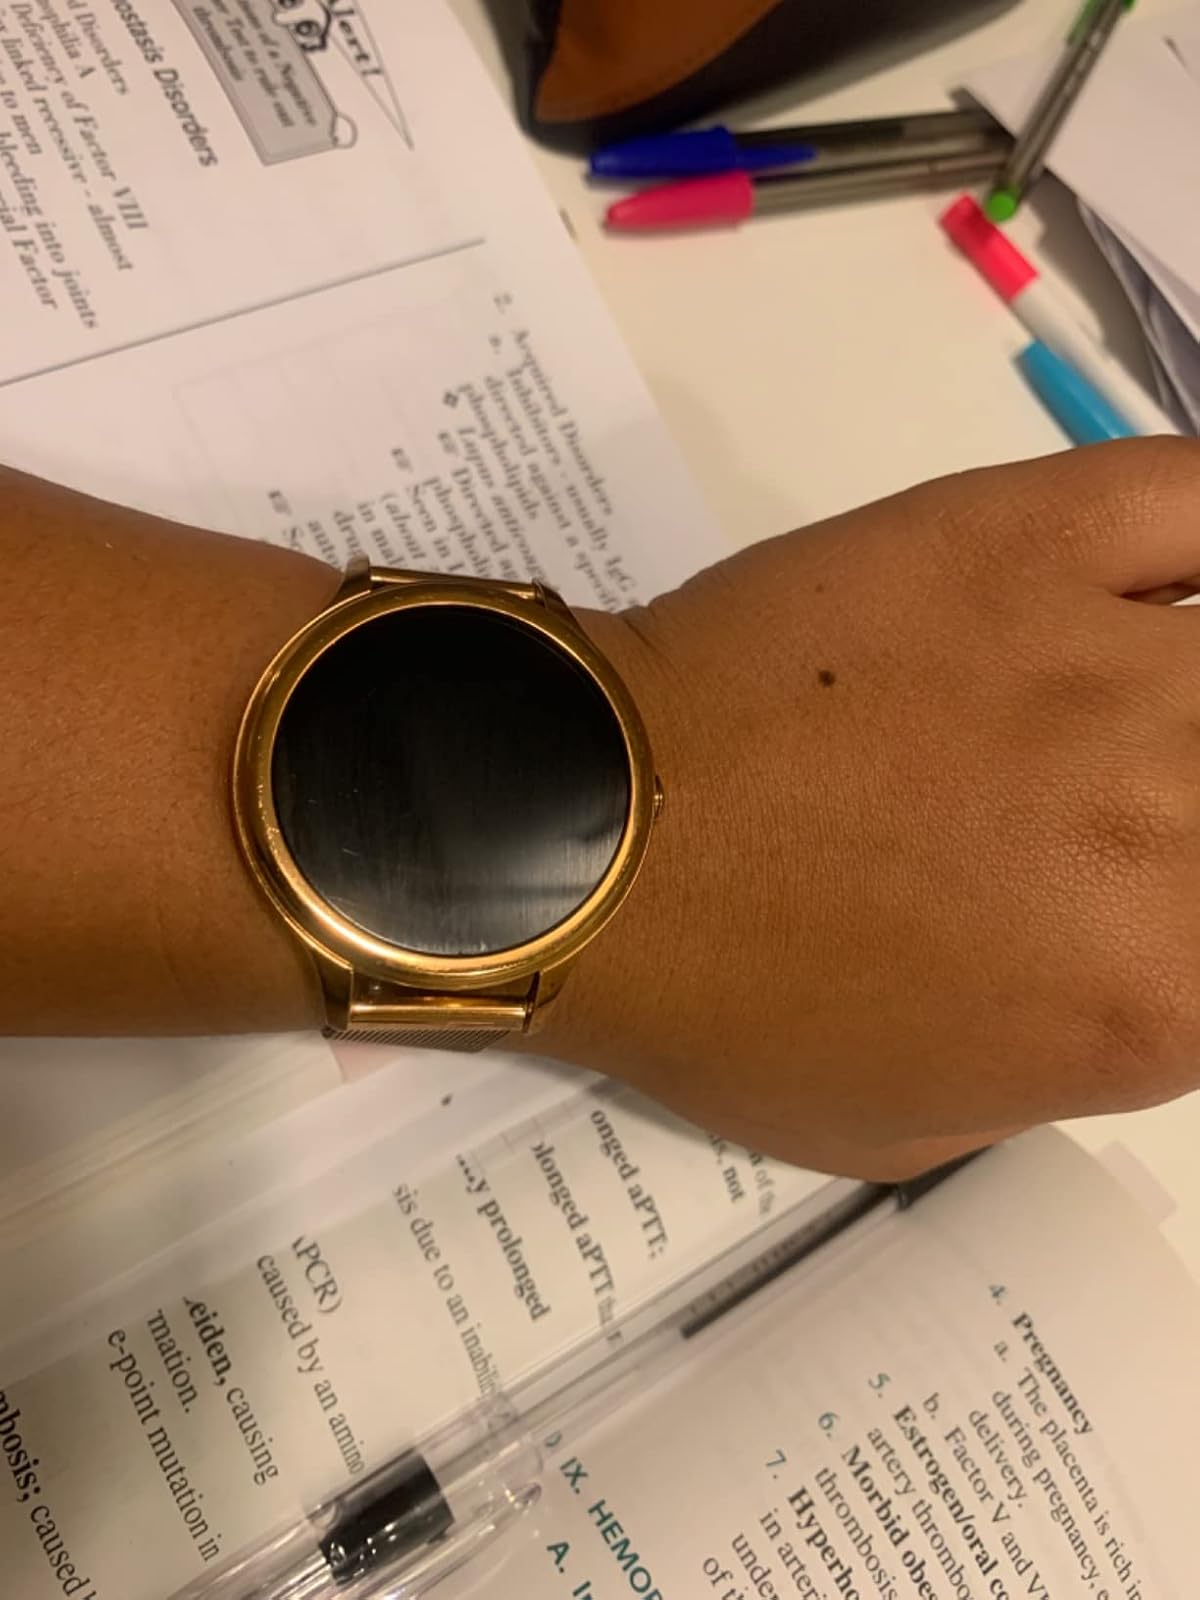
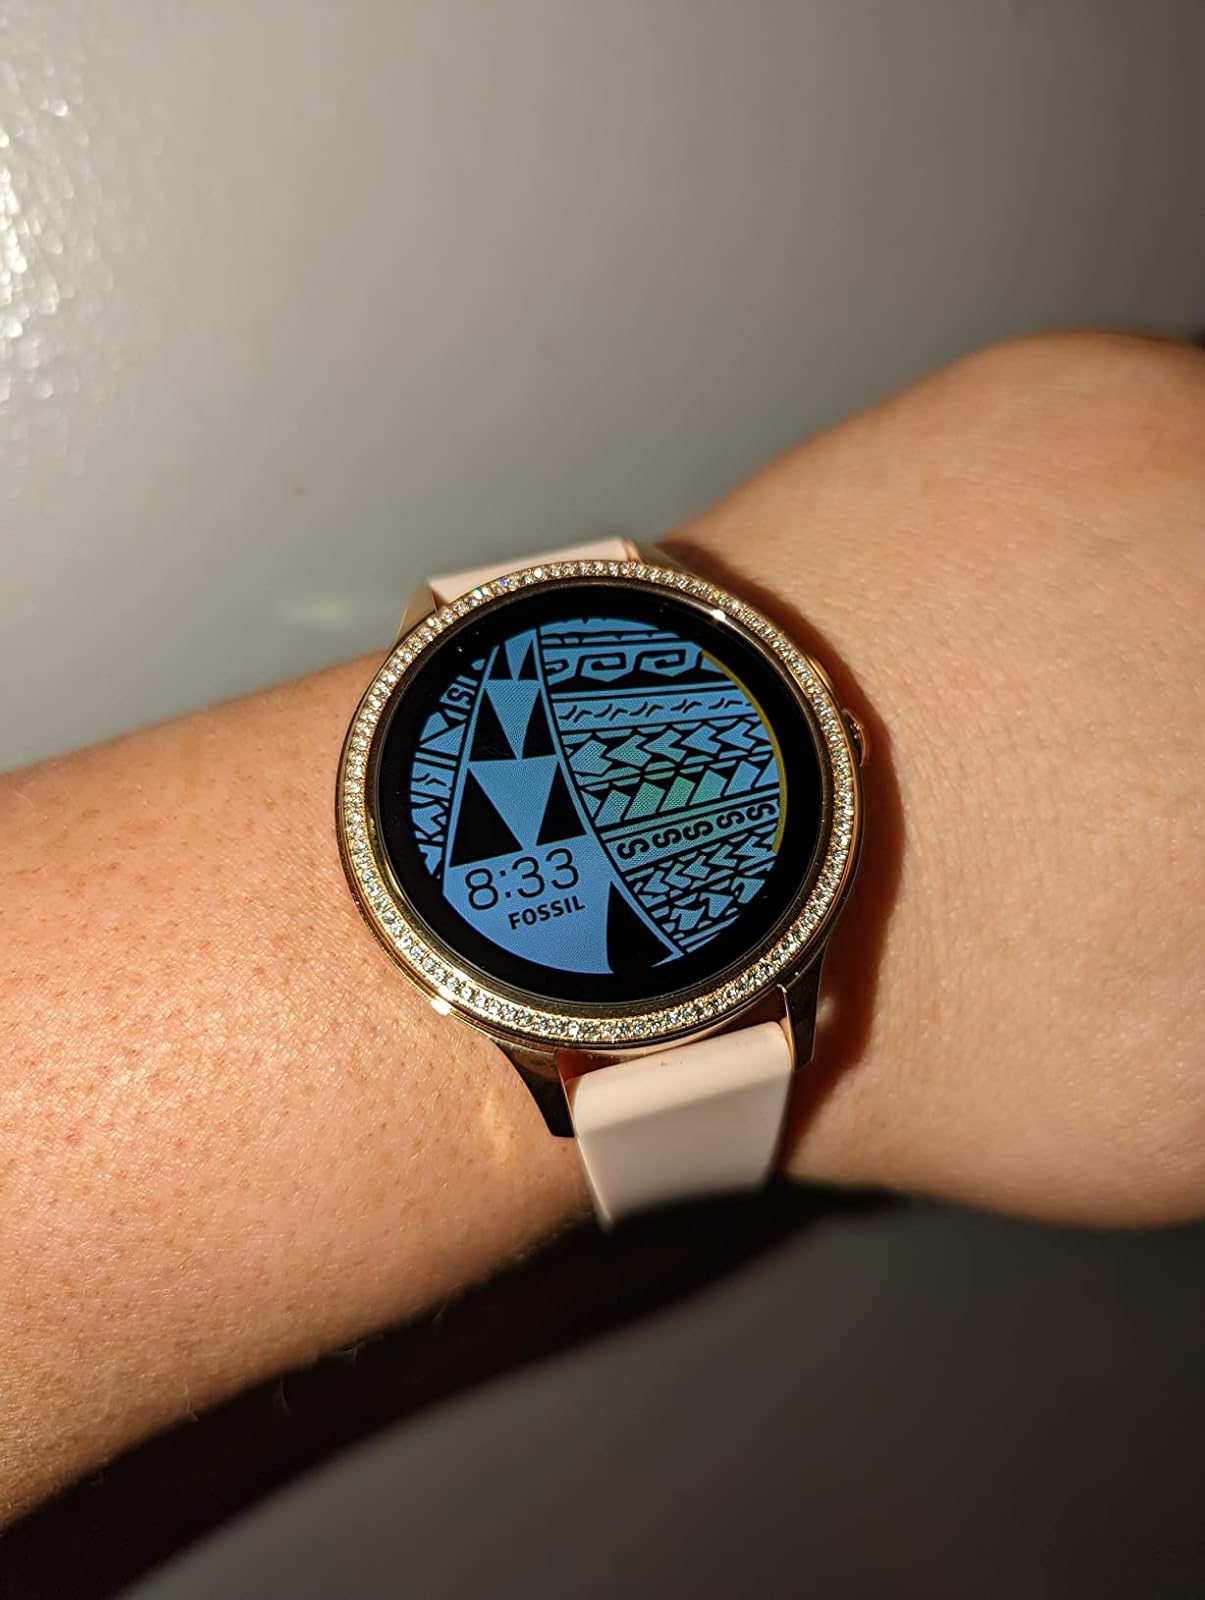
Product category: smartwatch
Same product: no